William Daniel Blatchly

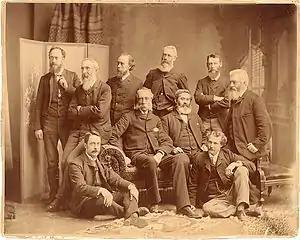
OntarioSocietyofArtistsMembers1889

He was elected the first president of the Toronto Art Students' League (1886–1904) and held the post till 1890, and contributed prolifically to the League Calendars (1893–1904). He was included In the Toronto Art Students' League winter exhibition of 1899. His works in the show were favorably reviewed by Toronto Saturday Night, one even being called "a pleasing pleasure" by the reviewer.